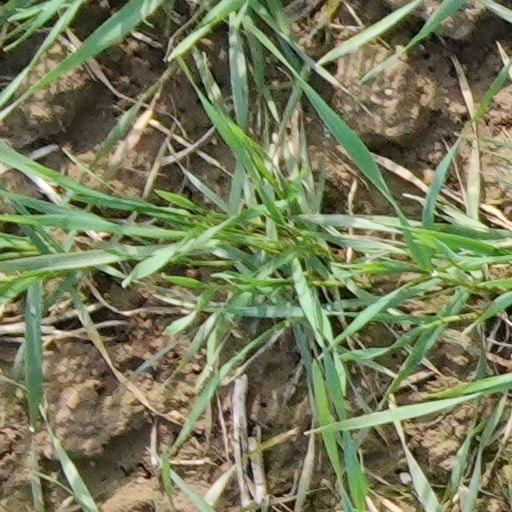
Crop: wheat